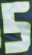
Number: 5